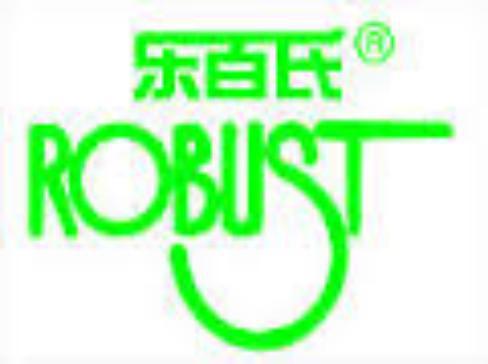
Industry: Food